Glöwen station

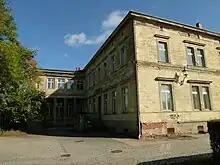
Forecourt side of the station building

The station building, which dates from the building of the line, is to the west of the road to Havelberg and south of the tracks, on the side facing away from the town. It was probably designed by the planning director of the Berlin–Hamburg Railway, Friedrich Neuhaus together with Ferdinand Wilhelm Holz. The basic design of the building is similar to Ludwigslust station and the original Boizenburg station building, which no longer exists. The two-story building with a flat hip roof has an L-shaped ground plan. The outer side facing north on the side of the tracks has six portals and the side facing east towards the federal highway has nine portals. This asymmetric plan differs significantly from most other station buildings on the Berlin–Hamburg railway. The shape of the building, unlike some other stations of the Berlin–Hamburg railway, has not been altered by later additions with the exception of a loggia attached to the inside of the courtyard after 1859. Living quarters were established in the longer wing of the building and the waiting rooms among other things were located in the shorter wing.